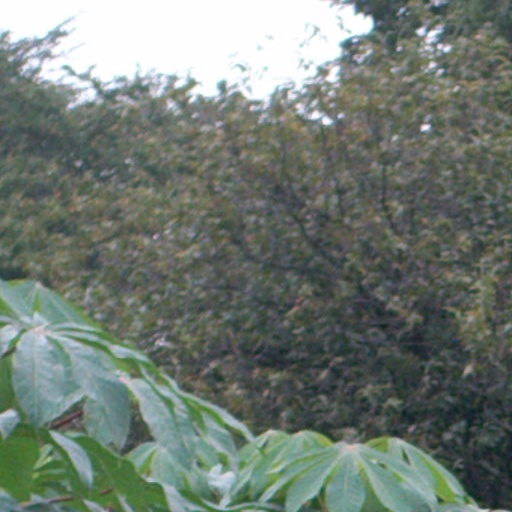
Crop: cassava